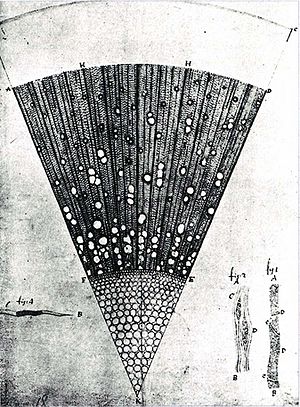
Anton van Leeuwenhoek
Mikroskopbillede af Fraxinus, tegnet af van Leeuwenhoek
"Anton van Leeuwenhoek var en hollandsk håndværker og videnskabsmand. Han er almindeligt kendt som ""Mikrobiologiens fader"" og anses for at være den første mikrobiolog.